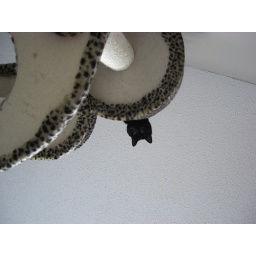
Freya on high upon the cat tree